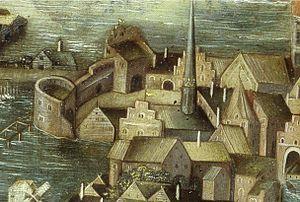
Helgeandshuset, littéralement la maison du Saint-Esprit, était un hôpital du centre de Stockholm en Suède. Construite à la fin du XIIᵉ siècle, elle a été démolie en 1604 au cause du réforme protestante en Suède. Elle était située sur l'îlot Helgeandsholmen, auquel elle a donné son nom qui est persisté jusqu'à nos jours.